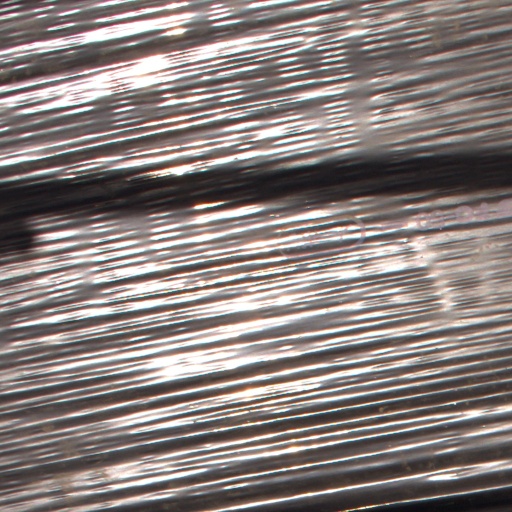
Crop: Jerusalem artichoke